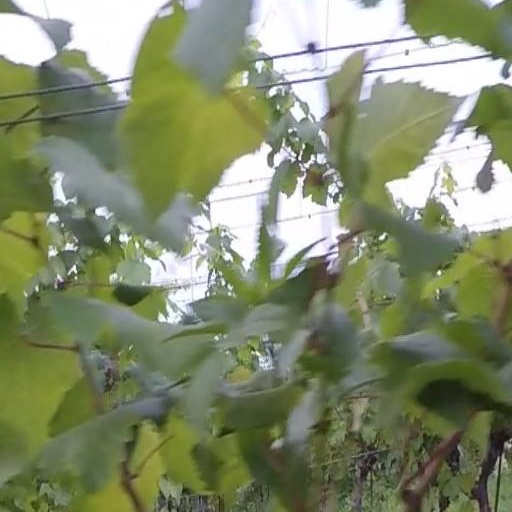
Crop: grape